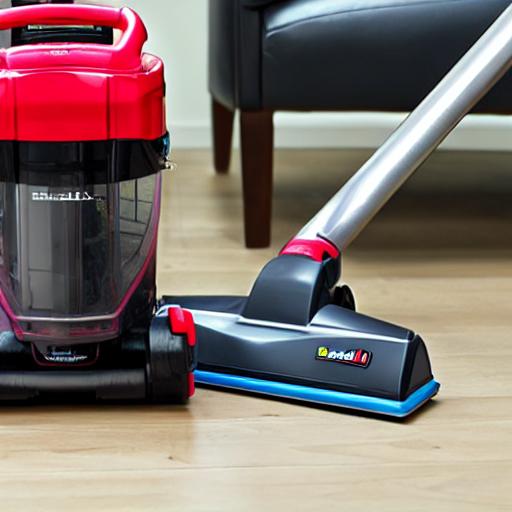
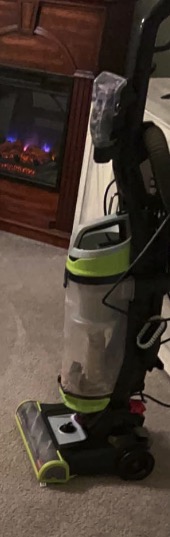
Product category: items_vacuum
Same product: no